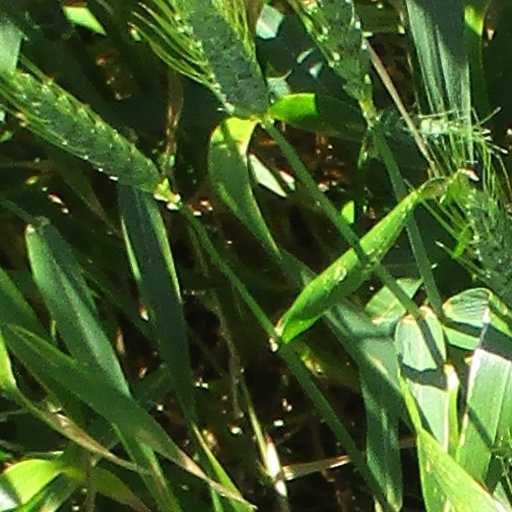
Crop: wheat